Postage stamps and postal history of Australia

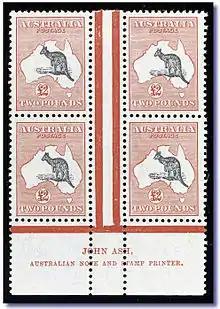
A block of four £2 "Roo" stamps showing the printer's imprint in the selvedge

Australia's postal system entered a unified phase of development following the federation in 1901. The previously independent postal services of the six colonies came under the control of the federal government, marking the beginning of a nationalized postal network.